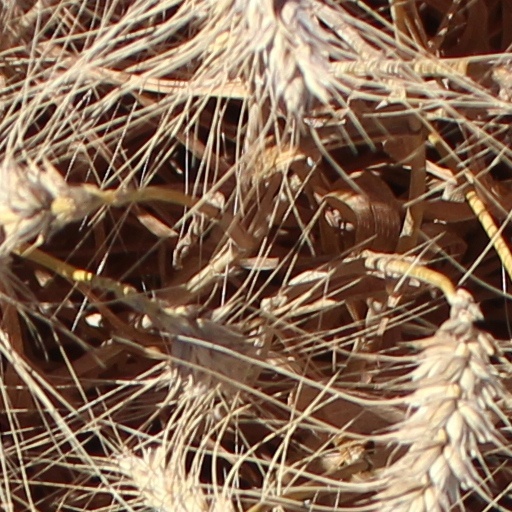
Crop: wheat